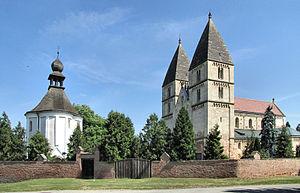
L'Église catholique en Hongrie, parfois nommée improprement Église catholique hongroise, est la première confession en Hongrie, avec 54,5 % de la population selon le recensement de 2001, dont 2,6 % catholiques de rite byzantin. L'Église catholique est une union d'églises locales, ou diocèses, en étroite communion avec le pape. Le catholicisme en Hongrie n'est donc pas organisé comme une église nationale soumise à une juridiction nationale, mais un groupe de diocèses au sein de l'« Église universelle ». Il existe une instance de concertation entre les évêques des différents diocèses hongrois : la conférence des évêques catholiques de Hongrie présidée par Péter Erdő.